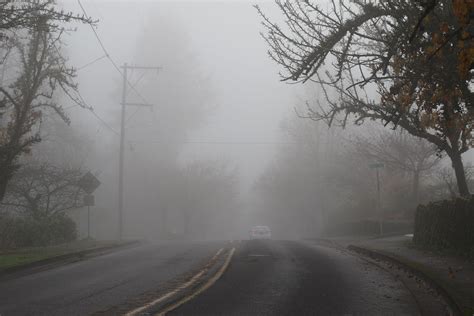
Weather: foggy or hazy